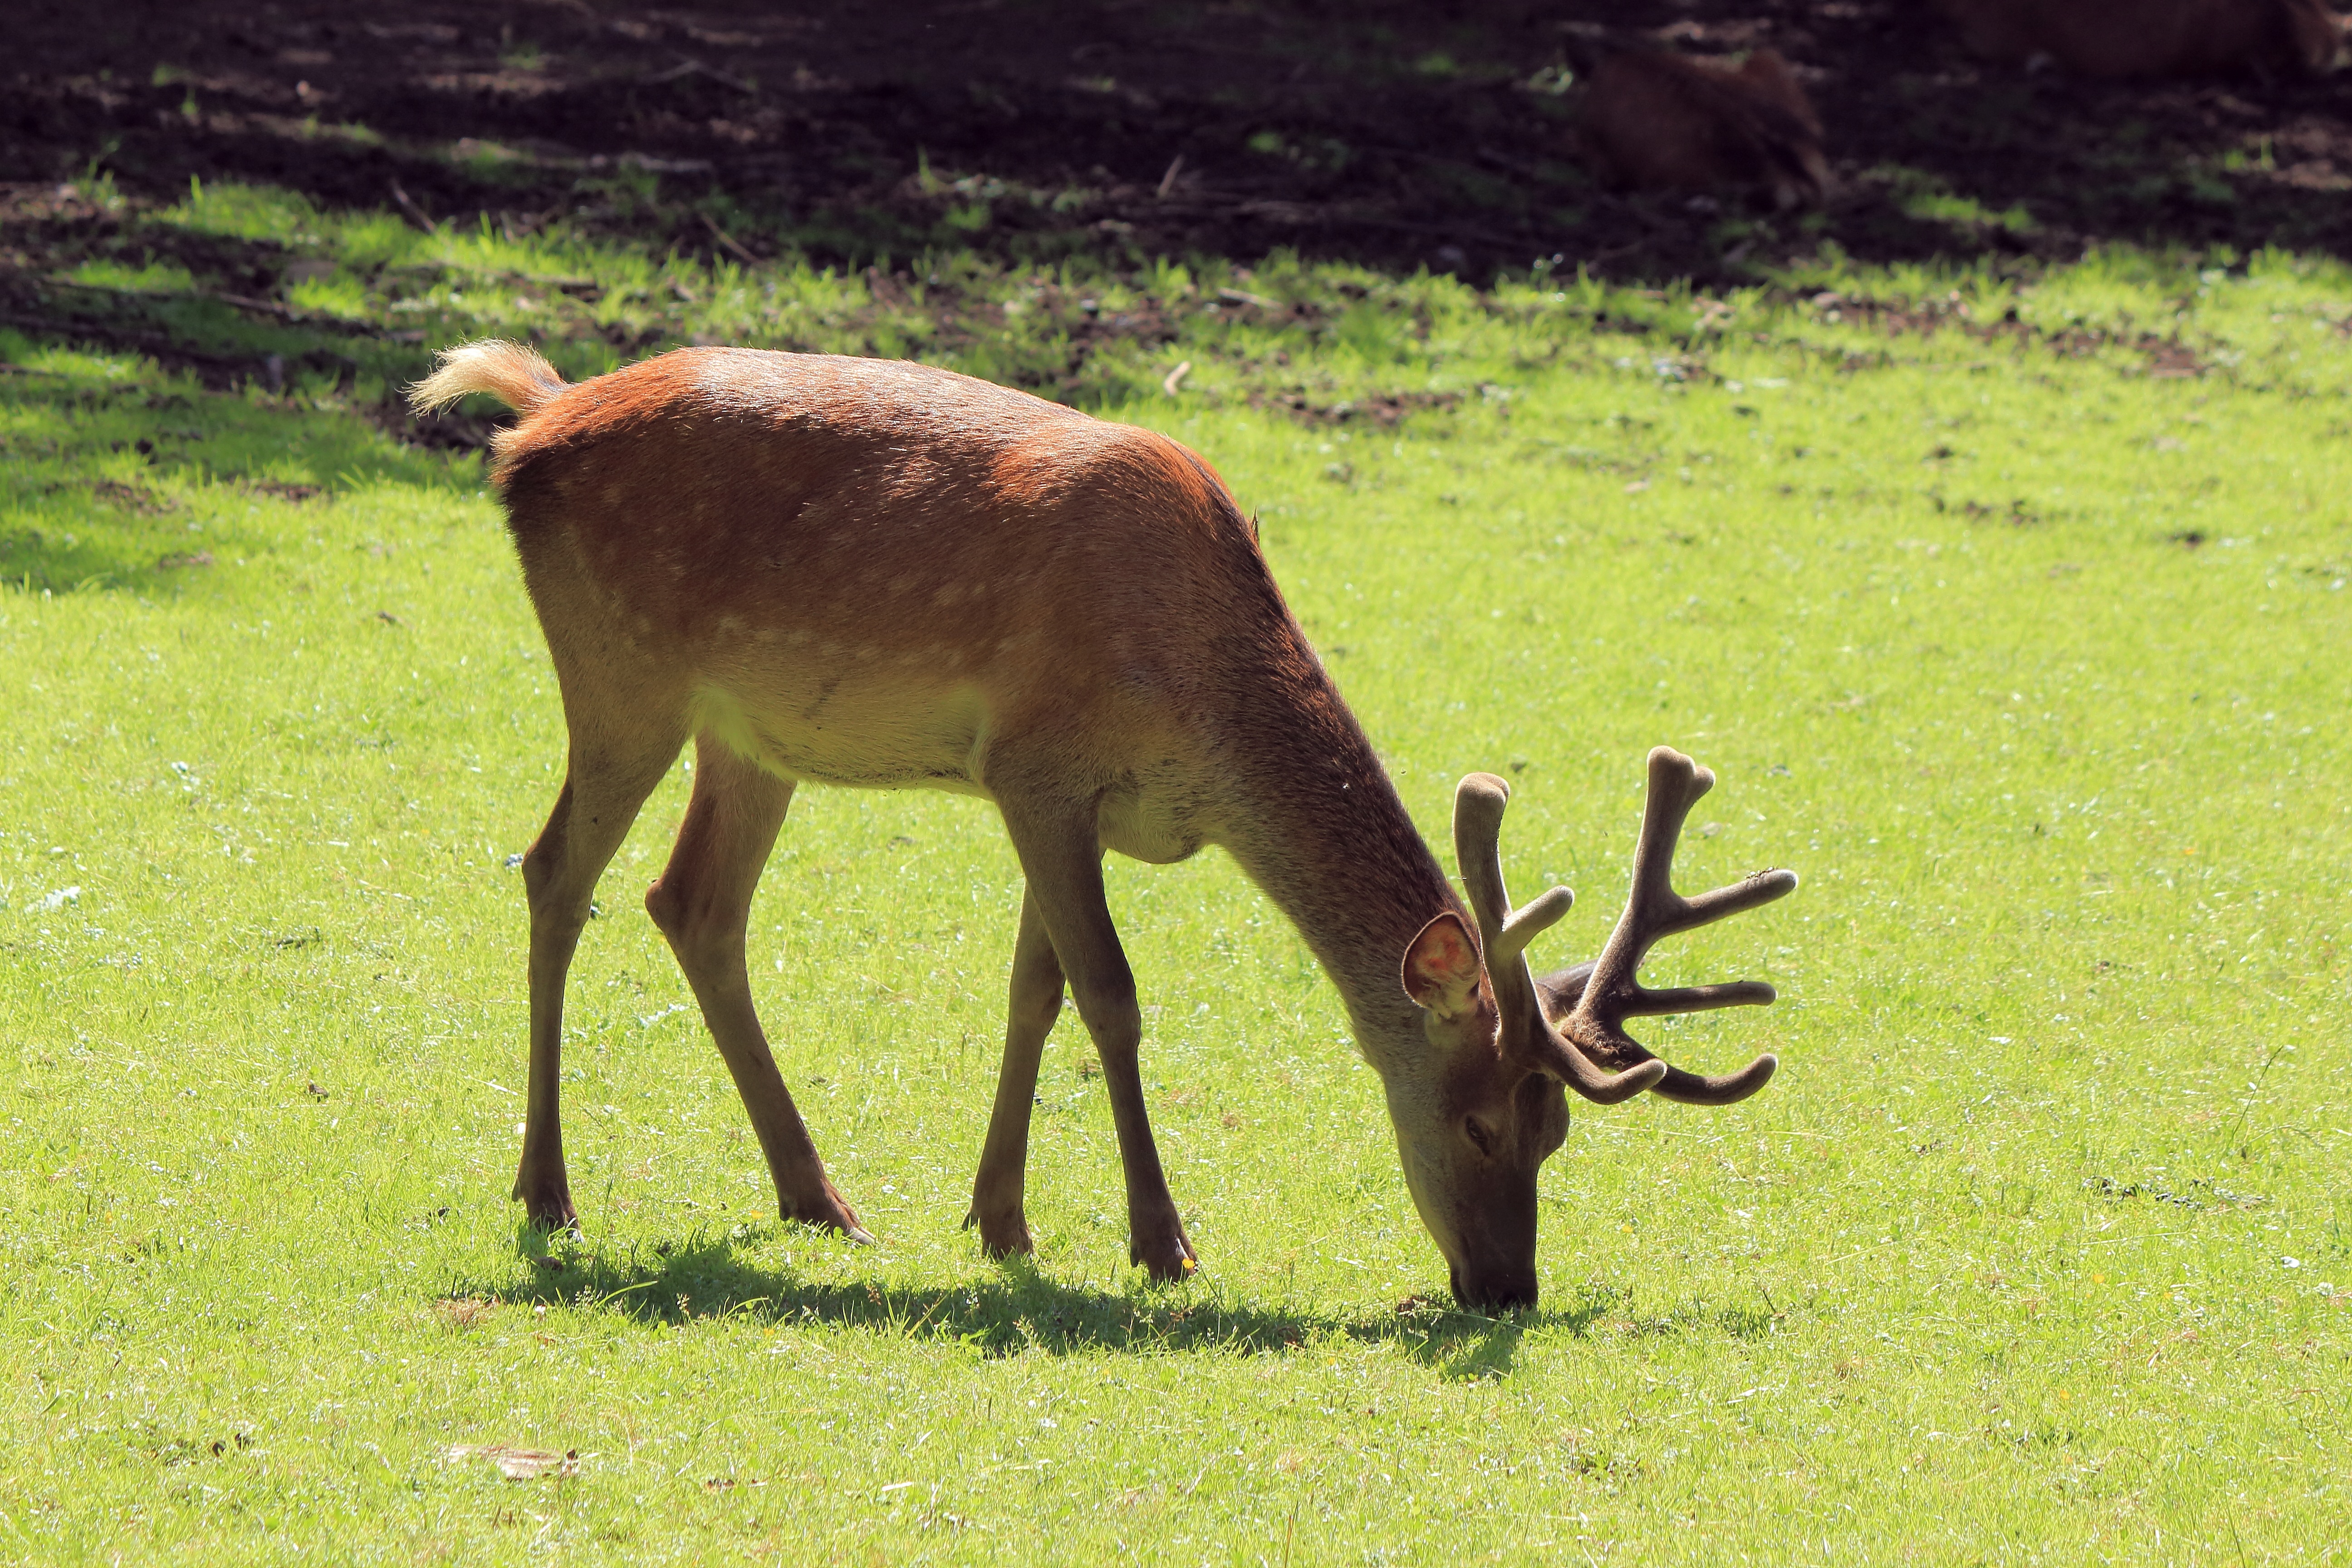
grass, meadow, prairie, wildlife, wild, deer, herd, pasture, grazing, mammal, fauna, plain, grassland, vertebrate, hirsch, ecosystem, red deer, wildlife park, white tailed deer, hellental